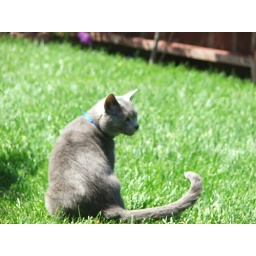
sitting in the grass